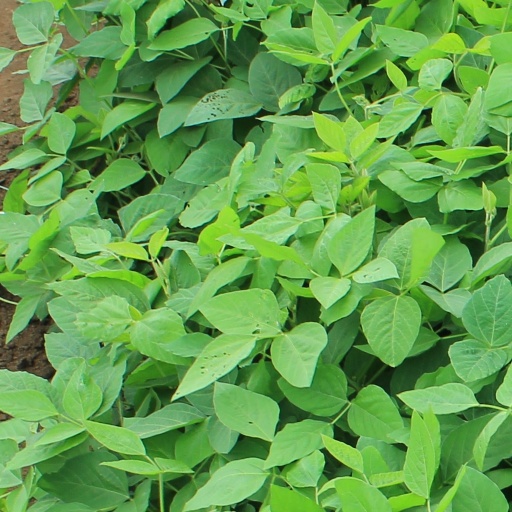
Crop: soybean